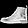
Label: Ankle boot